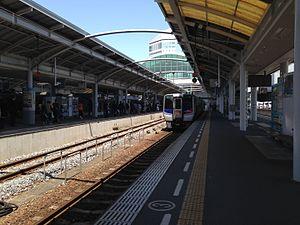
La gare de Takamatsu est une gare ferroviaire située à Takamatsu, dans la préfecture de Kagawa au Japon. C'est la principale gare de la ville. Elle est exploitée par la JR Shikoku.